Zenith Z-6

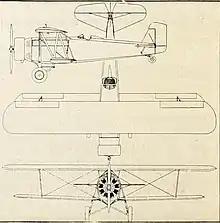

The first Zenith Z-6, a five passenger product of Zenith Aircraft based in Santa Ana, CA, first flew in 1927. After serious commercial confusion with another Zenith Aircraft, based in Uniontown, PA, the west coast company changed its name in 1928 to Albatross Aircraft. Hence both the Z-6 and their later, trimotor Z-12 have been referred to as Zenith Albatross Z-6 and Zenith Albatross Z-12 or Albatross Z-12.